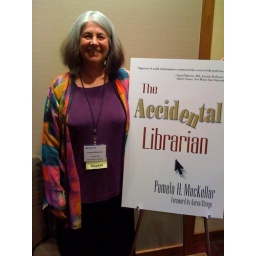
Pam MacKellar by her Accidental Librarian book sign